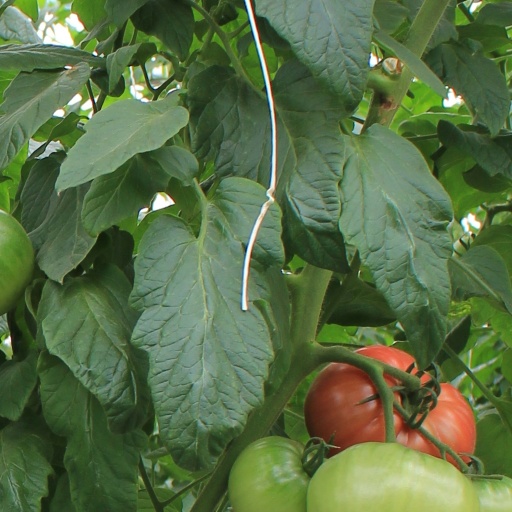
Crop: tomato